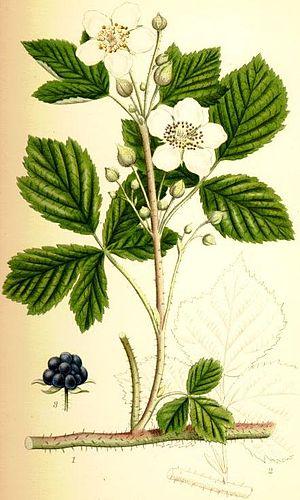
La Ronce bleue ou Ronce des champs est une petite ronce rampante épineuse de la famille des rosacées, très commune dans les régions tempérées, qui produit un fruit comestible acidulé.
Cette liste de Tracheophyta de Bosnie-Herzégovine, ainsi que d’espèces introduites est un aperçu incomplet d’espèces de mousses, de fougères, de gymnospermes et d’angiospermes citées dans la littérature disponible en langues bosniaque, croate, serbe et serbo-croate. Cet aperçu n’inclue pas des espèces cultivées ni celles occasionnellement introduites.